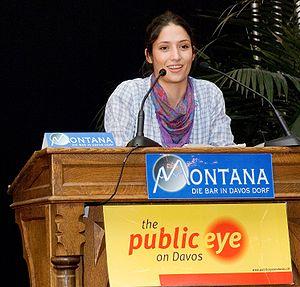
Le Public Eye est une contre-manifestation critique au Forum économique mondial qui a lieu chaque année à Davos depuis 2000.